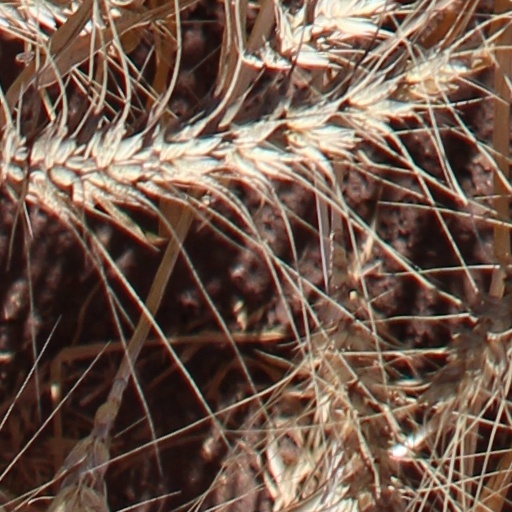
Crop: wheat